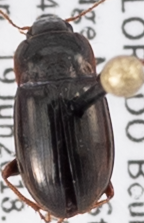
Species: Amara quenseli
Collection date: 2018-06-19
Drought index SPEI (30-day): -1.01
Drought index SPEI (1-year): -0.39
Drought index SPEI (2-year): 0.03